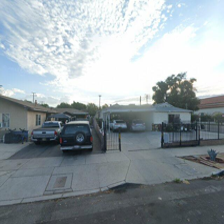
Label: streetView